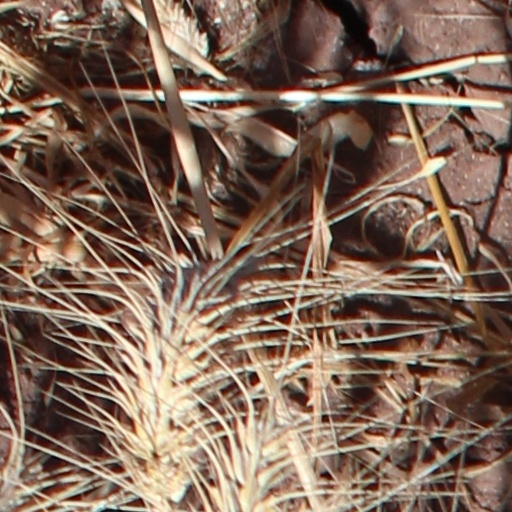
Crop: wheat